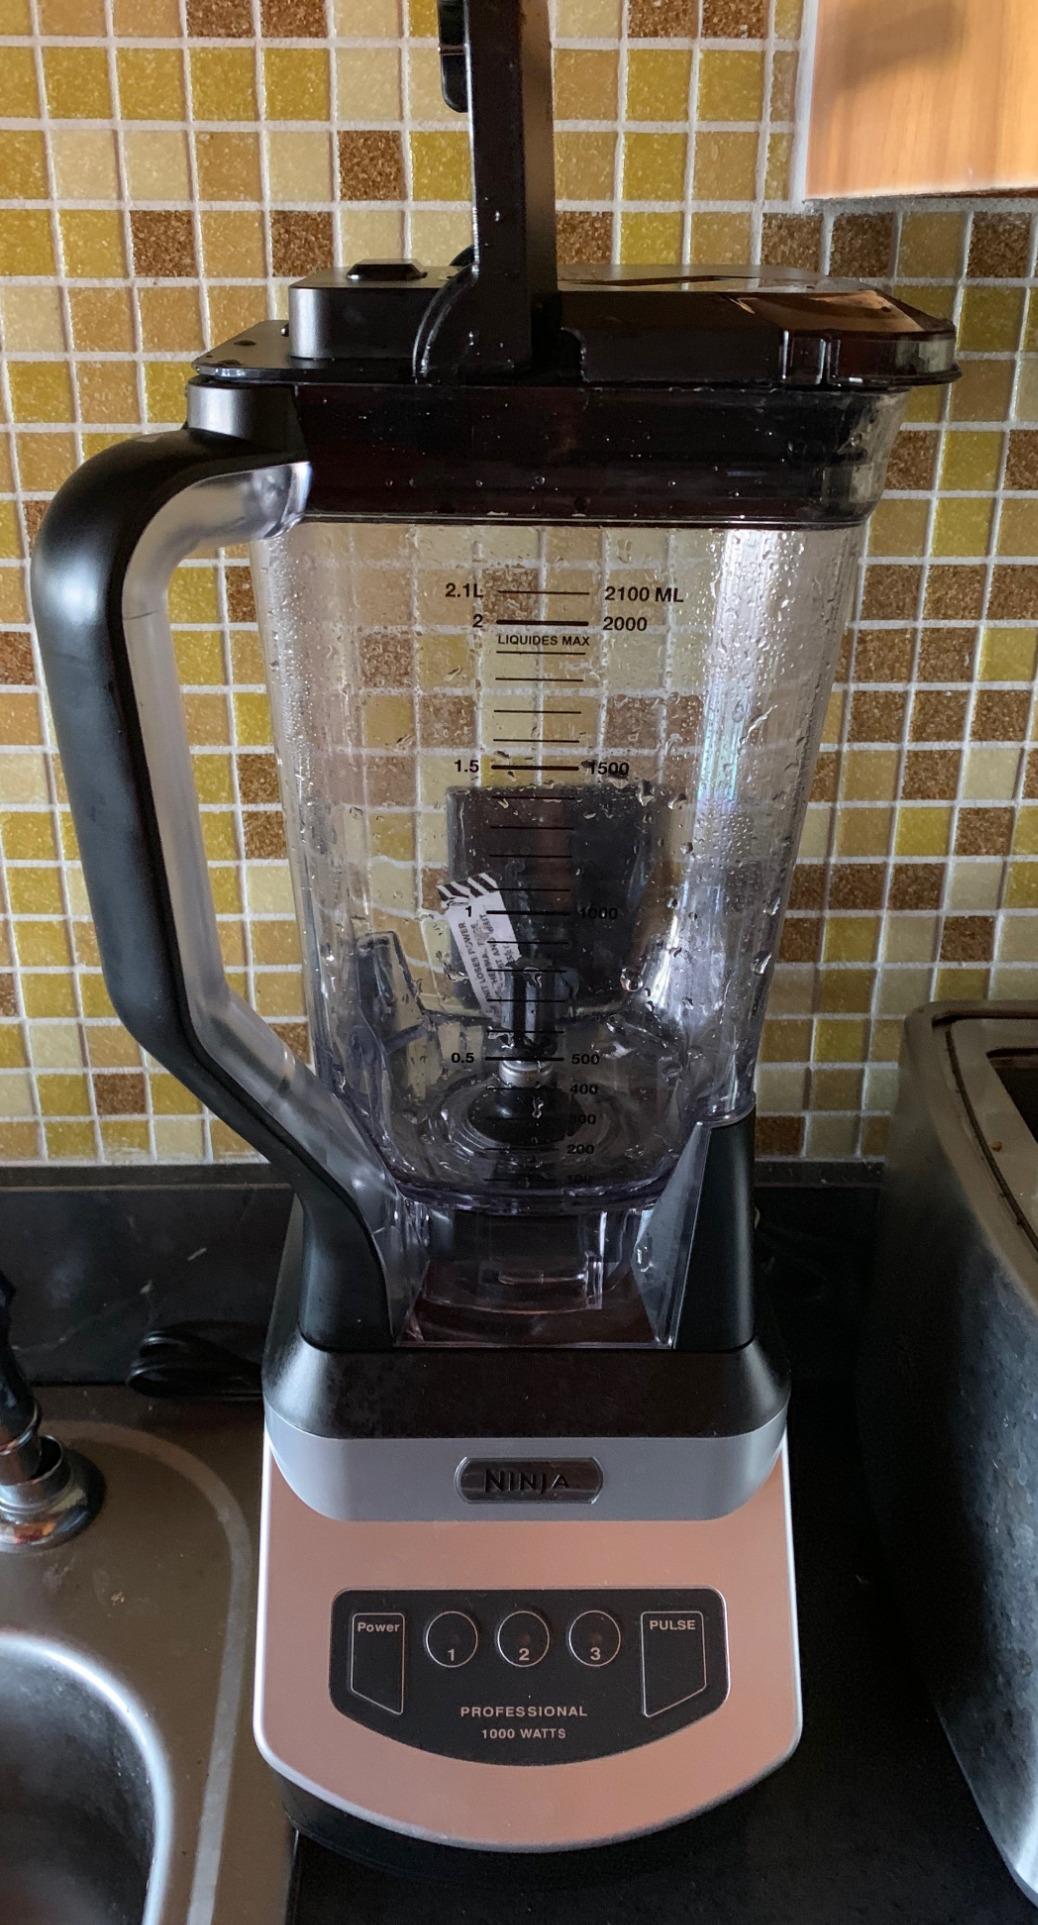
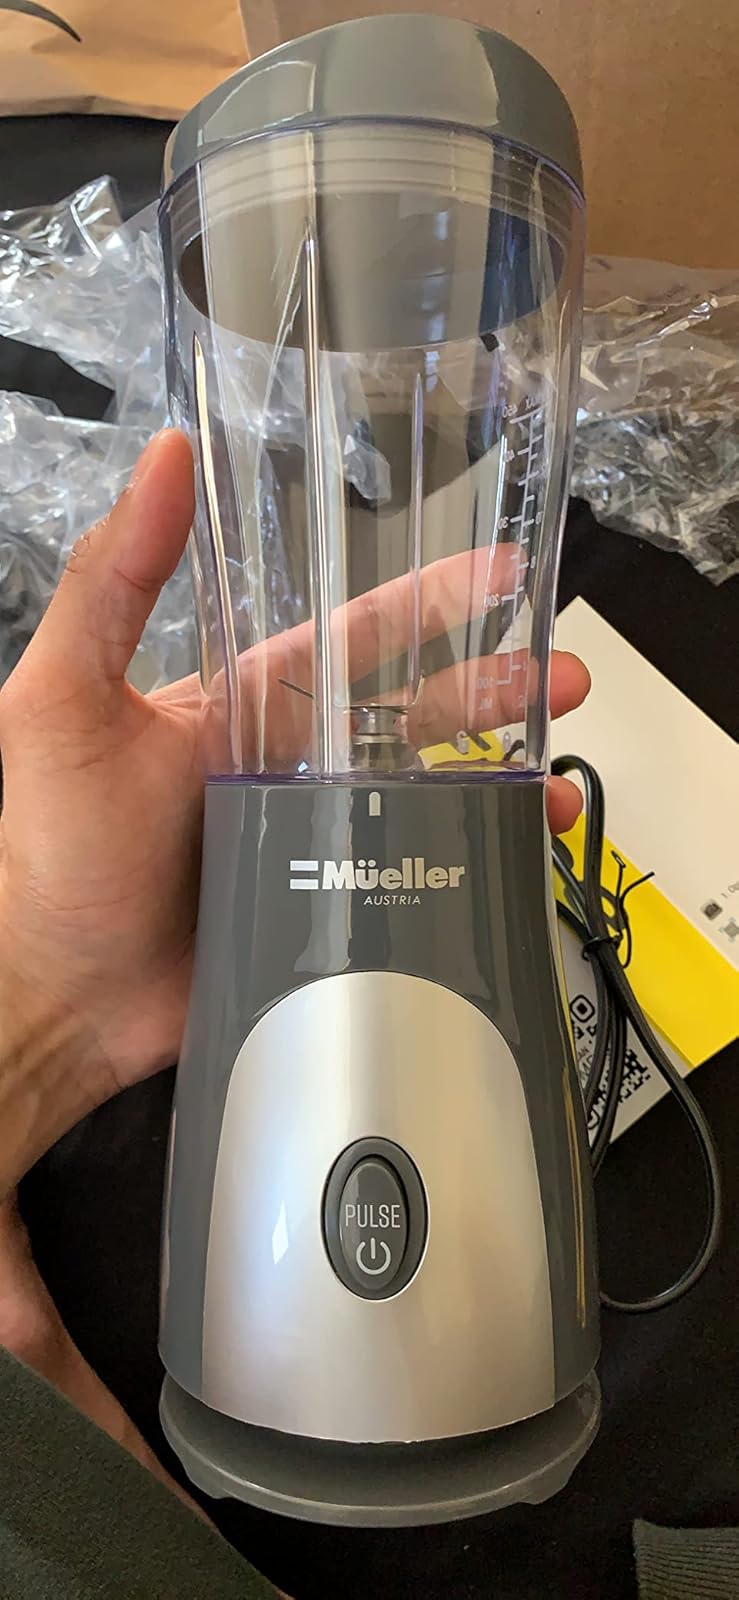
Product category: items_blender
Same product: no